2018 Daytona 500

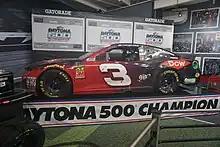
Austin Dillon's 2018 Daytona 500-winning No. 3 Dow Chemical Company Chevrolet Camaro

"I did what I had to do in the end; I hate it for the 10 Guys" said Dillon, after a series of burnouts. This was in reference to contact between the two on the final lap.